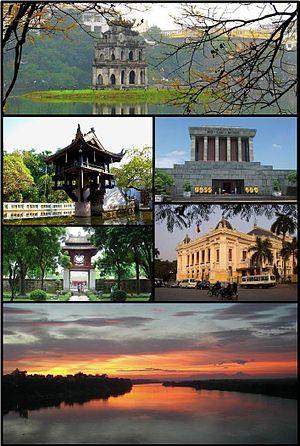
Mosaïque de panorama de Hanoï.